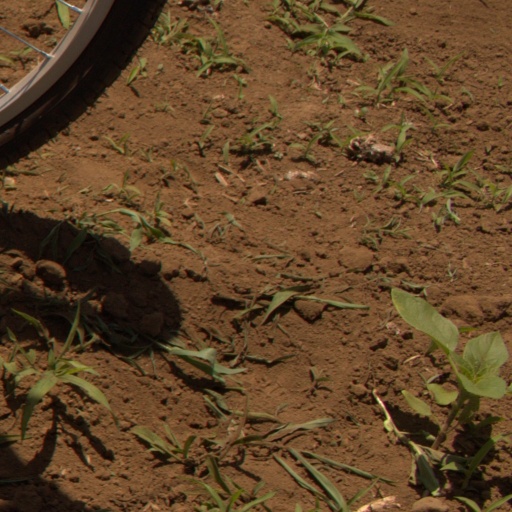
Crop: Jerusalem artichoke